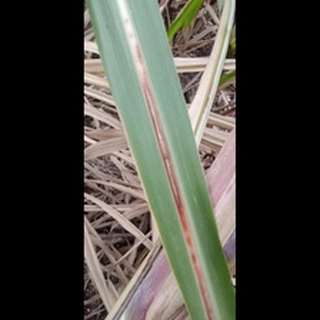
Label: sugarcane_red_rot